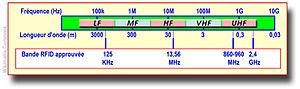
Bandes autorisées et possibles de fréquences pour les puces RFID communément commercialisées
La radio-identification, le plus souvent désignée par le sigle RFID, est une méthode pour mémoriser et récupérer des données à distance en utilisant des marqueurs appelés « radio-étiquettes ».